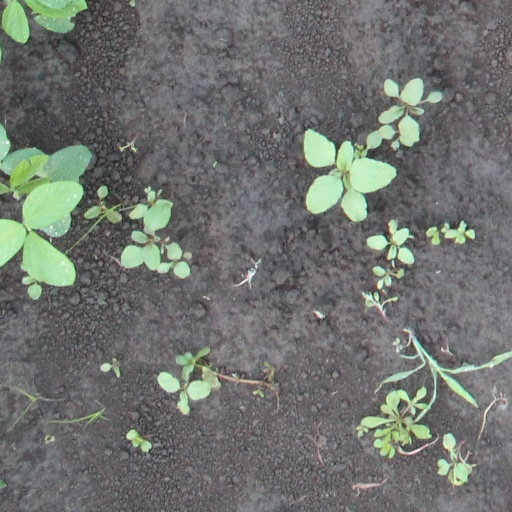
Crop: soybean